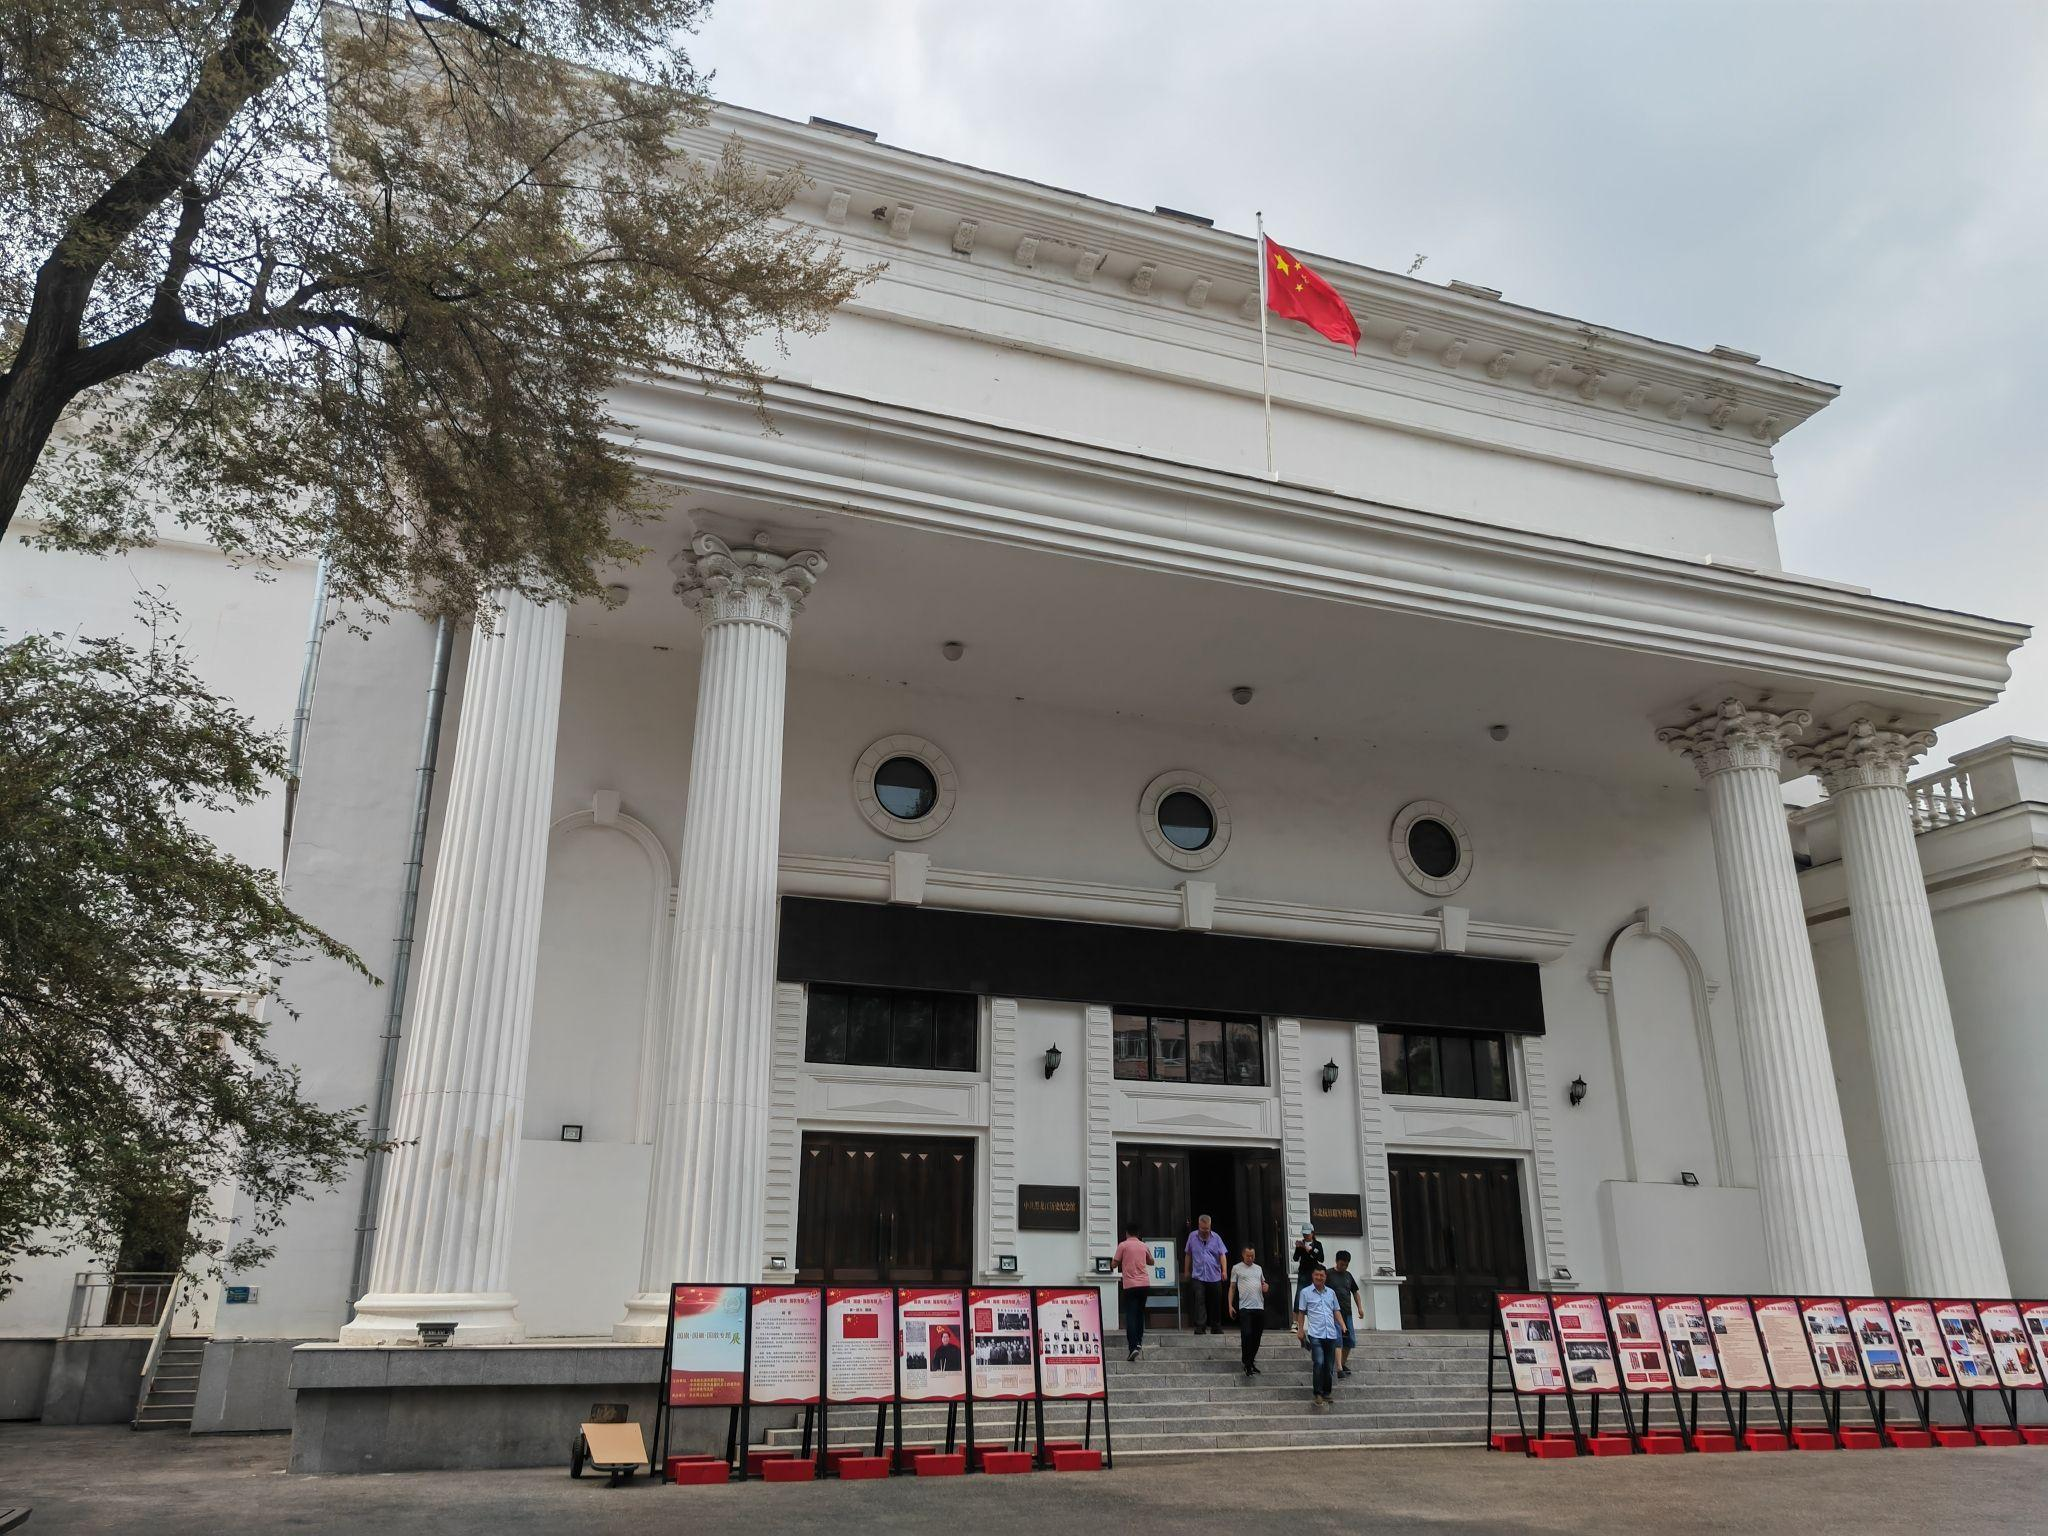
地标名称：东北抗联博物馆
所在城市：哈尔滨市·南岗区